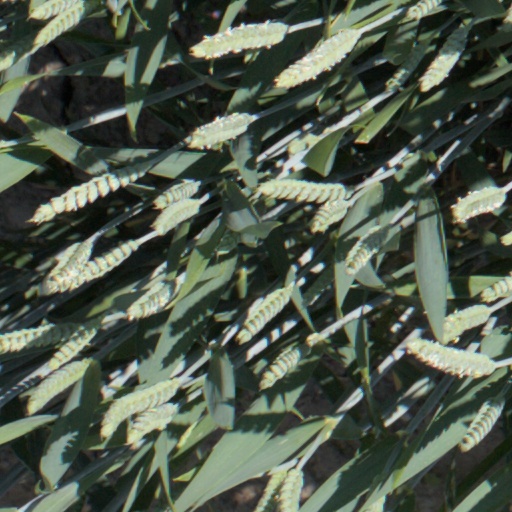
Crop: wheat